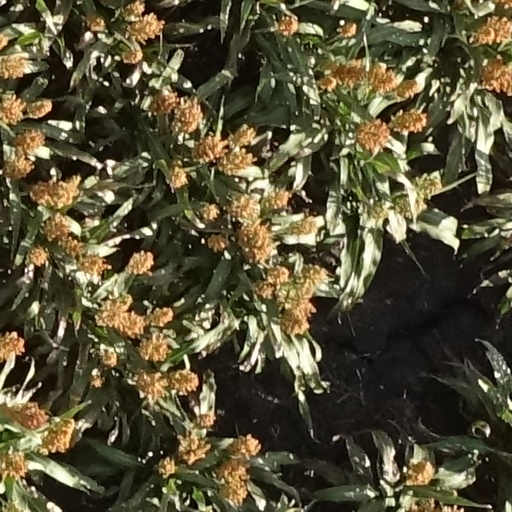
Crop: sorghum